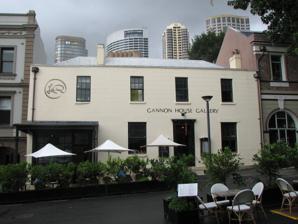
Building: Gannon House
Country: Australia
Year built: 1840
Historic site in New South Wales, Australia Gannon House and Shop Gannon House, 45–47 Argyle Street, The Rocks, New South Wales Location 45–47 Argyle Street, The Rocks , City of Sydney , New South Wales , Australia Coordinates 33°51′34″S 151°12′30″E / 33.8594°S 151.2082°E / -33.8594; 151.2082 Built 1839–1840 Built for Michael Gannon Architect Michael Gannon Architectural style(s) Colonial Georgian Owner Property NSW New South Wales Heritage Register Official name Gannon House & Shop; Michael Gannon's House /  La Renaissance Patisserie Type State heritage (built) Designated 10 May 2002 Reference no. 1548 Type Other – Residential Buildings (private) Category Residential buildings (private) Builders Michael Gannon Location of Gannon House and Shop in Sydney Show map of Sydney Gannon House (Australia) Show map of Australia Gannon House i s a heritage-listed retail building at 45 – 47 Argyle Street in the inner-city Sydney suburb of The Rocks in the City of Sydney local government area of New South Wales , Australia. It was designed by Michael Gannon and built from 1839 to 1840 by Michael Gannon as residential houses and stables. It is also known as Michael Gannon's House. As of 2019, it contains a Gannon House Gallery (an art gallery) and La Renaissance Patisserie (a cafe). The property is owned by Property NSW , an agency of the Government of New South Wales . It was added to the New South Wales State Heritage Register on 10 May 2002. History The site had initially been part of the Hospital grounds, as part of the Assistant Surgeons residence and garden. When the hospital moved to Macquarie Street , Francis Greenway occupied the site as part of his salary as colonial architect under Governor Macquarie . When he was dismissed in 1822, he claimed that the residence and land had been promised to him by Macquarie. It appears even though the Government tried to repossess the site Greenway, remained there until c. 1834 . The subject site lays just to the east of the residence. Land title documents indicate that an allotment of land bounded by Argyle and Harrington Streets, Harrington Lane and Greenway's residence was leased by Governor Brisbane in 1823 to John Gleeson, a labourer for a period of twenty-one years. By 1826 the lease was apparently conveyed to Thomas Ryan; however, no transfer record has been located. In 1830 William Reynolds apparently purchased part of the land from Ryan for £100, and in the same year, the subdivided land on the corner of Argyle and Harrington Streets was sold by Ryan to Frederick Wright Unwin. Unwin leased part of the site and building that occupied it, a stone tenement and boarding house, to Caleb Slater, who conducted a public house called the Kings Head. When City Section 84 was drawn up in 1834, most of the land between Harrington and George Streets on the southern side of Argyle Street was claimed by Francis Greenway. Greenway was unable to prove his title to the land, and it was sold to Unwin for £ 2,820 by the Colonial government. By 1840, only a few years after the sale, hotels stood on both the Harrington and George Street corners of the block. In 1839 he leased about two-thirds of his allotment to Michael Gannon for 21 years for a ground rent of £ 170 per year. The lease required that Gannon build and erect on the line of frontage to George Street within two years as many houses that could occupy the frontage, three storeys exclusive of cellars and built of "substantially of good materials". Per the lease, Gannon built on the Argyle Street part of the allotment very quickly, and he had constructed the New York Hotel on the corner of Argyle and George Streets, which opened in February 1841. Gannon built the two houses on the subject site in Argyle Street from 1839-1840. Gannon's workshops (builder, manufacturer of coffins) and timber yard occupied the premises' rear, as did several other tenants. Gannon was bankrupted in the 1840s depression, and his estate seized in 1845; besides personal possessions, everything including household furniture was sold to pay off his creditors at auction. The family left the Argyle Street property in late 1845 and settled permanently on the Cooks River . J. S. Hanson appears to have the leasehold on the two houses until 1860, when the original 21-year lease expired. The 1858 Trig survey shows that little had changed on the site since Gannon left the properties. The buildings were utilised for both residential and commercial use. In 1858 No. 45 was a boarding house, and No. 47 housed a bootmaker. The 1865 Trig survey indicates that the workshops and stables constructed by Gannon had been demolished, the residence expanded with the construction of a rear wing and outbuilding, and several sheds are attached to the eastern wall. The shingle roof had been replaced with corrugated iron by this time. William Yeoman purchased the buildings in July 1870 and occupied part of the site with his business. In July 1885, John Gill , a pastoralist from Moonbi , purchased the buildings and land. He had it surveyed and measured to ensure the description on the deeds was accurate. Gill died in 1889, but the properties remained with his trustees until the site was resumed after the plague broke out in 1900. The Crown formally acquired the site in 1903. The Government administered the Rocks area from that time, beginning with the Sydney Harbour Trust , then the Maritime Services Board . 45 – 47 Argyle Street are typical of the smaller, less pretentious, but still ambitious development taking place in Sydney and The Rocks of the 1840s. Comparison with like buildings of the period is getting more difficult as they have become rarer, but "lesser quality" residential buildings such as Susannah Place (1844) and more substantial houses of Argyle Place put Nos. 45-47 in context. The building's location and changing uses in The Rocks provide further evidence of the historical development of the area, across the Nineteenth and Twentieth Centuries, in terms of its changing fabric, and the changes in its function as firstly the centre, and later an adjunct, of the City of Sydney itself. Its survival retains the presence of the earliest consolidation of the area, its later more intense development in the mid-nineteenth century, through government acquisition for "slum management" in 1903. The buildings have the great ability to reveal information about themselves and their construction, and archaeologically important in this regard. The site's archaeological history is that it was part of the Hospital garden between 1795 and 1816. Francis Greenway was in occupation of the site from 1815. The site was granted to Frederick Wright Unwin on 15 December 1838. Description The buildings comprise a two-storey structure, comprising a wide U-shape with the base towards Argyle Street, and are effectively one structure and form, identified as such by the shopfront of No. 47 and the windows either side of the centrally placed doorway of No. 45. This integrated construction is consistent with a low-cost development of the property. A low parapet with box gutter behind conceals the main hipped roof parallel to the street, which returns over the rear of No. 45, while that of No. 47 is covered by skillion roofs The rear wings enclose a courtyard . The ground floor is of stone and the first floor of brick construction with stud internal walls with lathe and plaster linings, all of which suggest a cost-conscious approach. While No. 45 is extremely intact both externally and internally in form and layout, the fabric detail of No. 47 is consistent with a major reconstruction of the rear wing in the late 19th century. Though adaptation of service rooms on each floor has taken place, the majority of rooms remain in their original format, with much of their original detail fabric quite intact, if covered by layers of subsequent paint decoration. The combination and juxtaposition of materials and their use is of great interest in understanding buildings of this type. Style: Colonial Georgian ; Storeys: No. 45 – two floors with seven rooms; No. 47 – two floors with three rooms; Internal walls: Lathe and plaster linings; Roof cladding: Galvanised iron and galvanised steel sheet, fixed over extensive remnants of the original timber shingle roof; Internal structure: Timber-frame; Floor frame: Ground floor stone – first floor brick construction; Roof frame: Shingled. Archaeology notes: c. 1839 . Two-storey buildings. Vestiges of another building along western wall of courtyard; Built by: c. 1840 s. Condition As at 27 April 2001, the archaeological condition was assessed as partly disturbed. Assessment basis: Cellar under part of No. 45. Rear courtyard terraced into slope. Archaeology partly disturbed, however potential resources remain in rear yards and underfloor deposits. The archaeological resource on the footpath to Argyle Street disturbed to 350 millimetres (14 in) below footpath surface. An archaeological monitoring program was completed in November 2007. Modifications and dates A trigonometrical survey of 1858 showed the buildings in similar configuration though walls of the outbuildings differed from the 1844 plan. A small addition had been made at the south-east corner of Gannon's own building (No. 45). By 1865, the workshop and stable built by Gannon has been removed, and additional outbuildings and rooms had been added at the rear of both buildings. According to a photograph, the main change appears to have been that the shingle roof had been replaced by a new roof of corrugated iron . Multiple-paned glass sashes were situated in all the window openings. The ground floor windows were protected by shutters. Heritage listing As at 22 January 2009, Gannon House and Shop and site are of State heritage significance for their historical, aesthetic and scientific cultural values. The site and building are also of State heritage significance for their associations with the early development of the precinct and contribution to The Rocks area and local personalities such as Greenway, Unwin and Gannon. The buildings provide important evidence of the architecture, building practices and economy of the late 1830s and 1840s. No. 45 in particular is significant as a largely intact and complete example of a residence from that period. Nos. 45 – 47 Argyle Street is a rare example of dwelling with attached "office/shop" which demonstrates the social and economic climate of the area at this time. The changes to the shopfront and rear of No. 47 represent the changing requirements and development of the commercial use of the building which is also reflective of the changes in the precinct and local area. Gannon House and Shop are prominent elements in the eastern section of Argyle Street primarily due to their modest scale and location surrounded by larger, more elaborately detailed buildings. They are the only survivors from the 1840s development on the south eastern section of Argyle Street and make a positive contribution to varied character and historical nature of the precinct. Gannon House & Shop was listed on the New South Wales State Heritage Register on 10 May 2002 having satisfied the following criteria. The place is important in demonstrating the course, or pattern, of cultural or natural history in New South Wales. The site is historically significant as part of the first hospital and site of the surgeon's residence and garden. From 1816, on relocation of the hospital to Macquarie Street, it became part of a contested and sought after address and valuable piece of real estate in what was fast becoming the commercial heart of Sydney. The site was a part of a larger land holding developed by F. W. Unwin by lease arrangement with local builder Michael Gannon form 1839, who as attracted to the site's prime location, close to the centre of mercantile and shipping activities. The buildings were constructed as a dwelling with workshops and stables at the rear and attached "dwelling or office" in recognition of this prominent address, growth and development of the area and also demonstrated the building practices of the time and economy of the situation. Gannon constructed a number of "speculative" buildings on the land in the same sound, simple and contemporary style. The buildings continued to be used for both residential and commercial purposes will into the 20th century and are historically significant as they demonstrate local life from the time of their construction and later evolution of the local area and shift from mixed use to solely commercial use, by the adaptation of both Nos. 45 and 46 and additions to the rear of No. 47. The place has a strong or special association with a person, or group of persons, of importance of cultural or natural history of New South Wales's history. The site is part of land associated with Francis Greenway, the first Colonial Architect , who was unable to prove his ownership of the land and forced to relinquish his claim. It was subsequently purchased by F. W. Unwin, prominent businessman, who was responsible for the development of the Argyle Stores complex among other business ventures in the colony. The site was leased to and developed by Michael Gannon, a recognised local builder and developer. The buildings were constructed by Gannon in 1839-40 as part of the lease agreement with Unwin and served as his workplace and residence until 1845. The site and buildings were subsequently associated with a number of local identities and land owners until 1900, when they were resumed and vested with the Sydney Harbour Trust. The buildings have since been associated with Maritime Services Board, Sydney Cove Redevelopment Authority and Sydney Harbour Foreshore Authority who have all managed the use and maintenance of the site and buildings and surrounding area. The place is important in demonstrating aesthetic characteristics and/or a high degree of creative or technical achievement in New South Wales. Gannon House and Shop is a rare surviving example of a single dwelling with attached shop that demonstrates the early 19th century construction techniques, finishes and economy. The building illustrates simple Georgian style with little ornamentation and incorporates standard techniques and finishes with reflects the "speculative" nature of the overall development. The form of the buildings, construction to the street frontage, lack of garden and incorporation of the "office/shop" represents recognition of the prime address and a shift in the style of residential accommodation during this period as the land in the area became more developed and densely populated. Gannon House and Shop are prominent elements in the eastern section of Argyle Street primarily due to their modest scale and location surrounded by larger, more elaborately detailed buildings. They are the only survivors from 1840s development on the south eastern section of Argyle Street and make a positive contribution to varied character and historical nature of the precinct. The place has a strong or special association with a particular community or cultural group in New South Wales for social, cultural or spiritual reasons. Gannon House and Shop has been part of a busy and active precinct since 1840 and is associated with a number of owner-occupiers and tenants who were part of a closely knit working-class neighbourhood. The alterations and adaptations of the buildings, particularly to No. 47, represents to the ongoing commercial use of the buildings and development of the area. The building remains part of an active commercial "community" and is now also part of a busy tourist precinct and can be interpreted as part of the historic fabric of the area. The place has potential to yield information that will contribute to an understanding of the cultural or natural history of New South Wales. Gannon House, No. 45 Argyle Street is largely intact and as such demonstrates the architecture of the late 1830s and 1840s and domestic standards, spatial requirements and way of life and attitudes of its occupants from this time. The finishes and fabric of the building provides a valuable resource and reference to the type of interior decorations common to working-class houses. The attached "dwelling or office" and shop No. 47 Argyle St, also demonstrated the growth and development of the area as a changing commercial centre. The successive additions and alterations demonstrate the changing requirements and evolution of the area into a tourist precinct. The changes to the surrounding area and rear site boundaries also demonstrate changes land ownership and development of the area. The rear courtyard behind the buildings and neighbouring properties contain a unique resource for interpretation of these changes. Whilst partly disturbed, archaeological resources relating to the 1839-40s development of the site remain below the courtyard paving. Evidence relating to the earlier use and fabric of the building also significantly remains in the basement, walls and roof cavities. The place possesses uncommon, rare or endangered aspects of the cultural or natural history of New South Wales. Gannon House and Shop is a rare surviving example of a single dwelling with attached shop constructed in 1839-40 and only surviving part of the grouping of buildings constructed by Gannon and the area bounded by George, Harrington and Argyle Streets. The other buildings have been demolished or redeveloped. No. 45 Argyle Street in particular generally retains its original form and internal layout. There are a number of dwellings and terraces dating from the same period remaining, however, these vary in scale and detail and do not have the some relationship between dwelling and shop. The place is important in demonstrating the principal characteristics of a class of cultural or natural places/environments in New South Wales. Gannon House and Shop is important as it demonstrates the growth and in particular the commercial development of the local area. The building form and use was influenced by its vicinity to what was the centre of mercantile and shipping activities in the colony with more recent adaptation of the building influence by its role in an active historic precinct and tourist destination. See also Australian residential architectural styles References